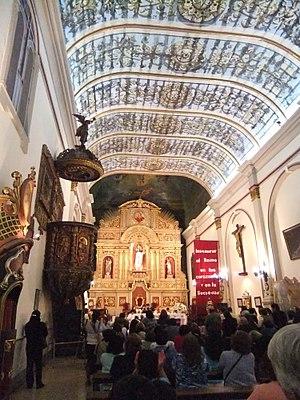
La cathédrale de San Salvador de Jujuy, siège de l’évêché catholique de la ville de San Salvador de Jujuy en Argentine, est aussi un fort bel édifice historique du pays. L’œuvre a été déclarée monument historique national par le décret n° 1347 du 16 mai 1931.
La province de Jujuy est une province argentine, située dans le nord-ouest du pays, limitée à l'est et au sud par la province de Salta, à l'ouest par le Chili et au nord par la Bolivie. Sa capitale est San Salvador de Jujuy.